Urban heat island

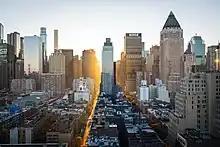
High-rise buildings of Manhattan, an example of dense urban living

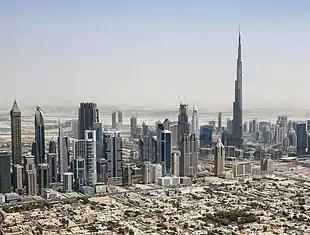
Example of urbanization: Dubai

There are several causes of an urban heat island (UHI) related to common urban design aspects. For example, dark surfaces absorb significantly more solar radiation, which causes urban concentrations of roads and buildings to heat more than suburban and rural areas during the day; materials commonly used in urban areas for pavement and roofs, such as concrete and asphalt, have significantly different thermal bulk properties (including heat capacity and thermal conductivity) and surface radiative properties (albedo and emissivity) than the surrounding rural areas. This causes a change in the energy budget of the urban area, often leading to higher temperatures than surrounding rural areas.